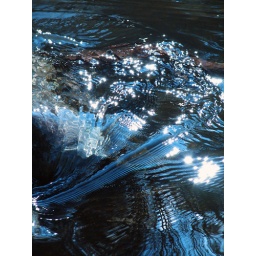
Leaves and rocks disturb the flow of water and create elegant swirls and ripples in it's surface.